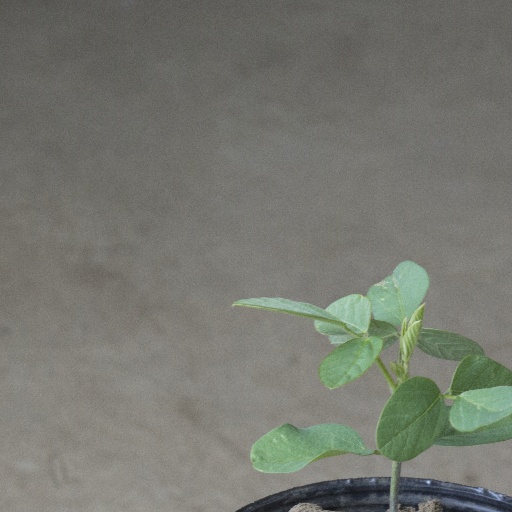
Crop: soybean